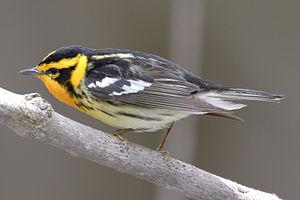
Paruline à gorge orangée (Dendroica fusca). Parc provincial Rondeau, Ontario, Canada.
La Paruline à gorge orangée est une espèce de passereaux appartenant à la famille des Parulidae.
Setophaga est un genre de passereaux de la famille des Parulidés. Il se trouve à l'état naturel en Amérique ainsi que, plus rarement, en Europe et en Asie.